Bridle Path, Toronto

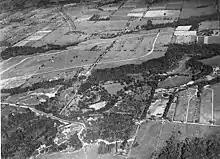
Bridle Path near Bayview Avenue, and Lawrence Avenue, c. 1930. The area was predominantly farmland in the early 20th century.

The Bridle Path was little more than farmland until 1929, when the Bayview Bridge was constructed across the steep (West Branch) Don River Valley. It was at that point that the area was first considered for residential development. Forsey Page, a Toronto-based land developer, envisioned the Bridle Path as an "exclusive enclave of estate homes" and he built the neighbourhood's first home, a Cape Cod Colonial style home at 2 The Bridle Path. This house is credited as the catalyst for the development of the neighbourhood.